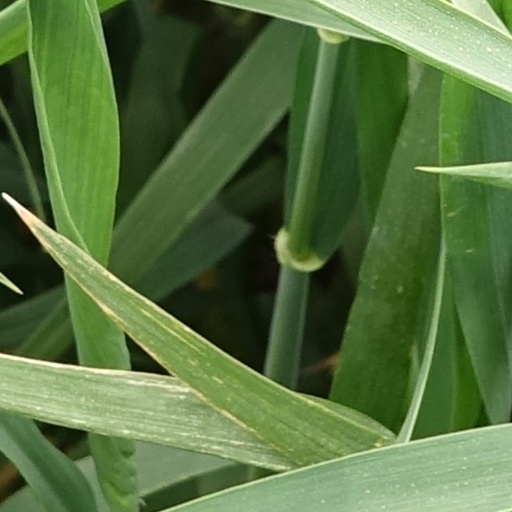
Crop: wheat